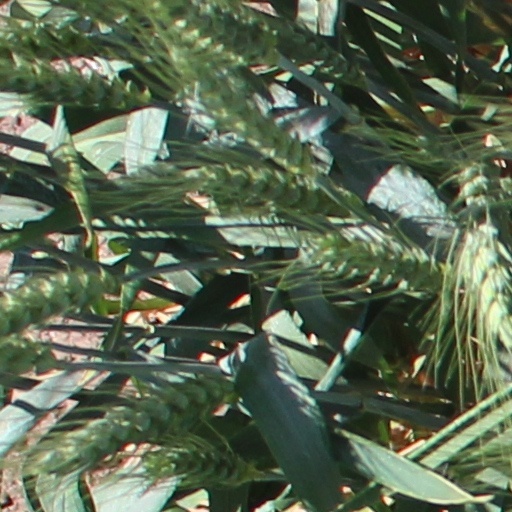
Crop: wheat